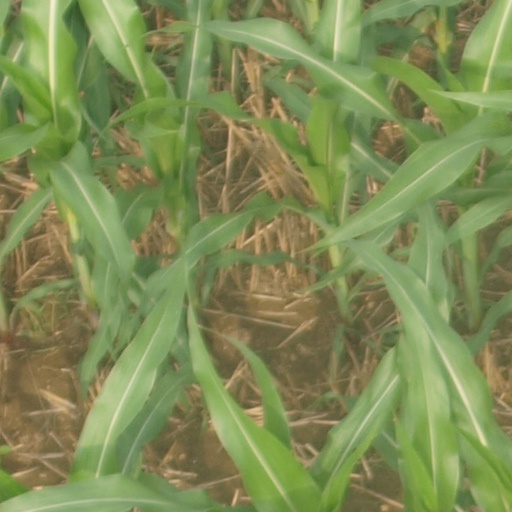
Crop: maize; corn